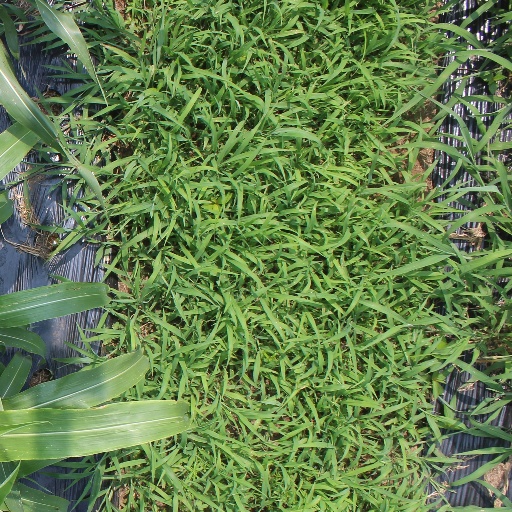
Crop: sorghum